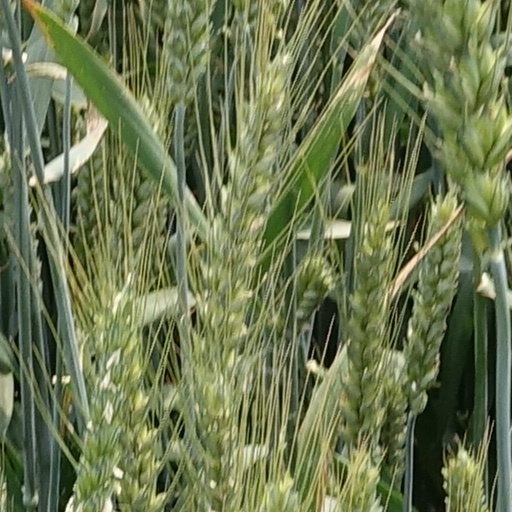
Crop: wheat